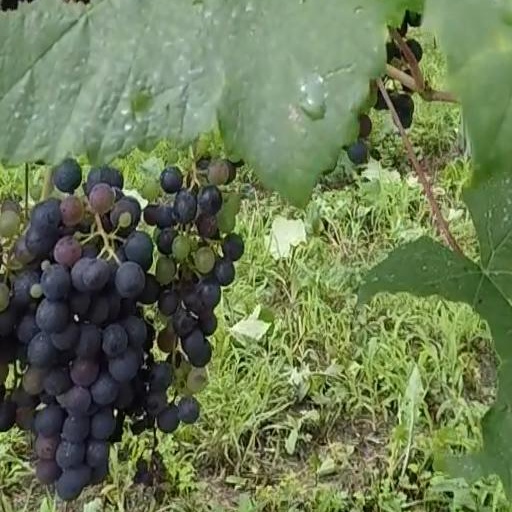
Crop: grape